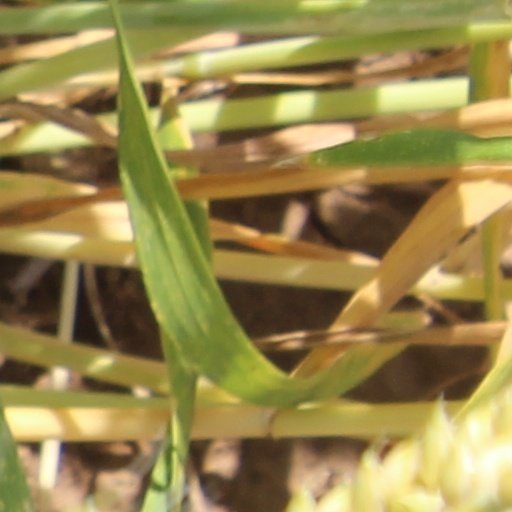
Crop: wheat